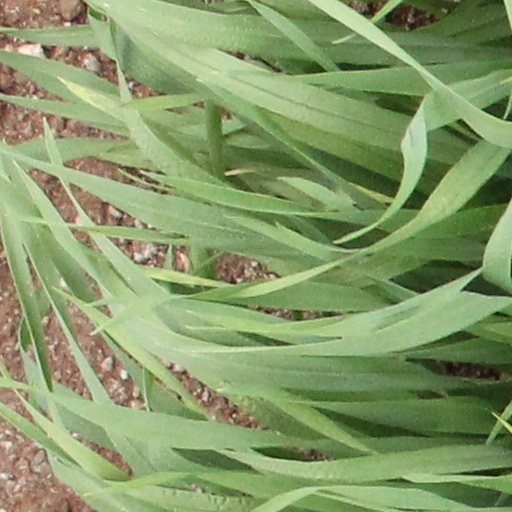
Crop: wheat